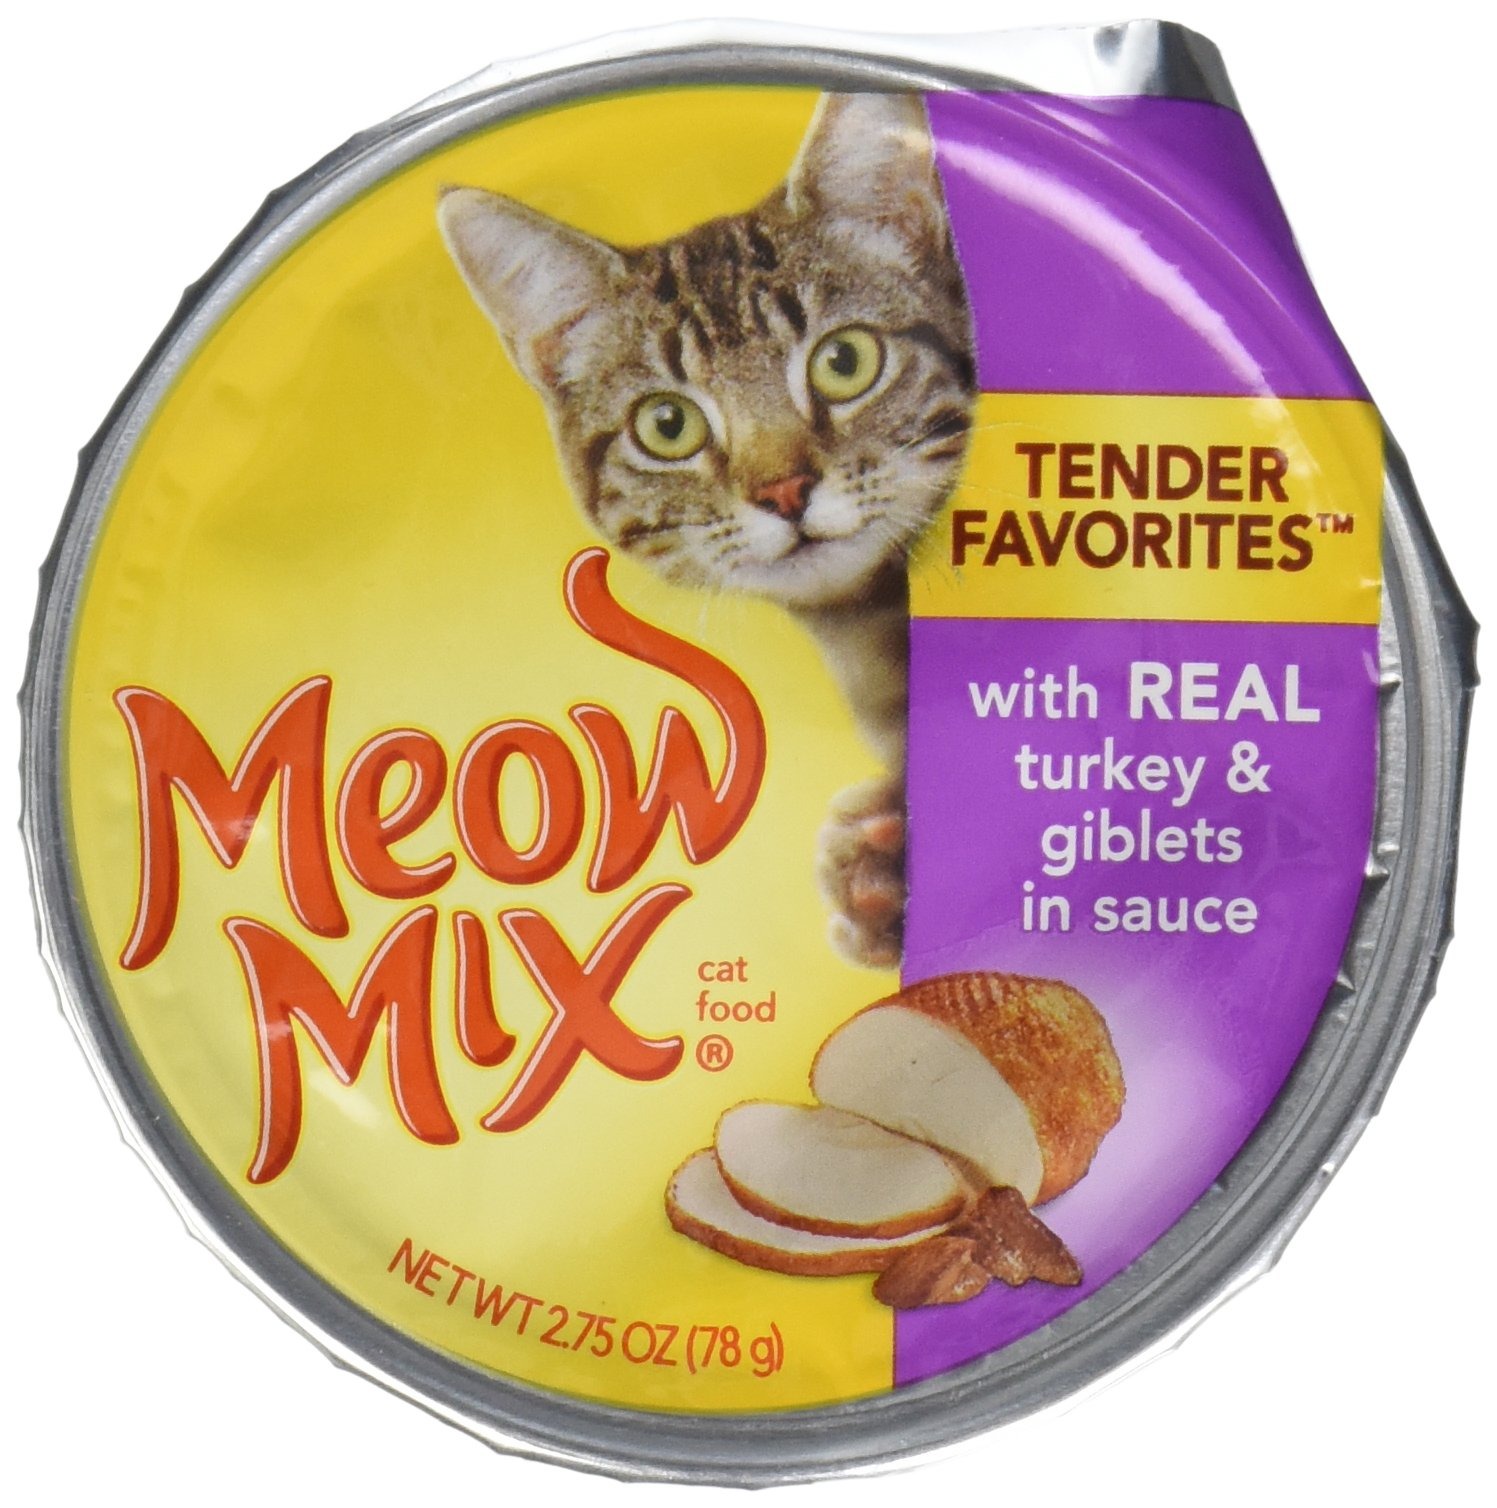
Item Name: Meow Mix Cat Food, Market Select Real Turkey & Giblets, 2.75 oz
Bullet Point 1: Real turkey and giblets in sauce
Bullet Point 2: Real turkey & giblets in sauce
Value: 2.8
Unit: Ounce

Price: 2.49